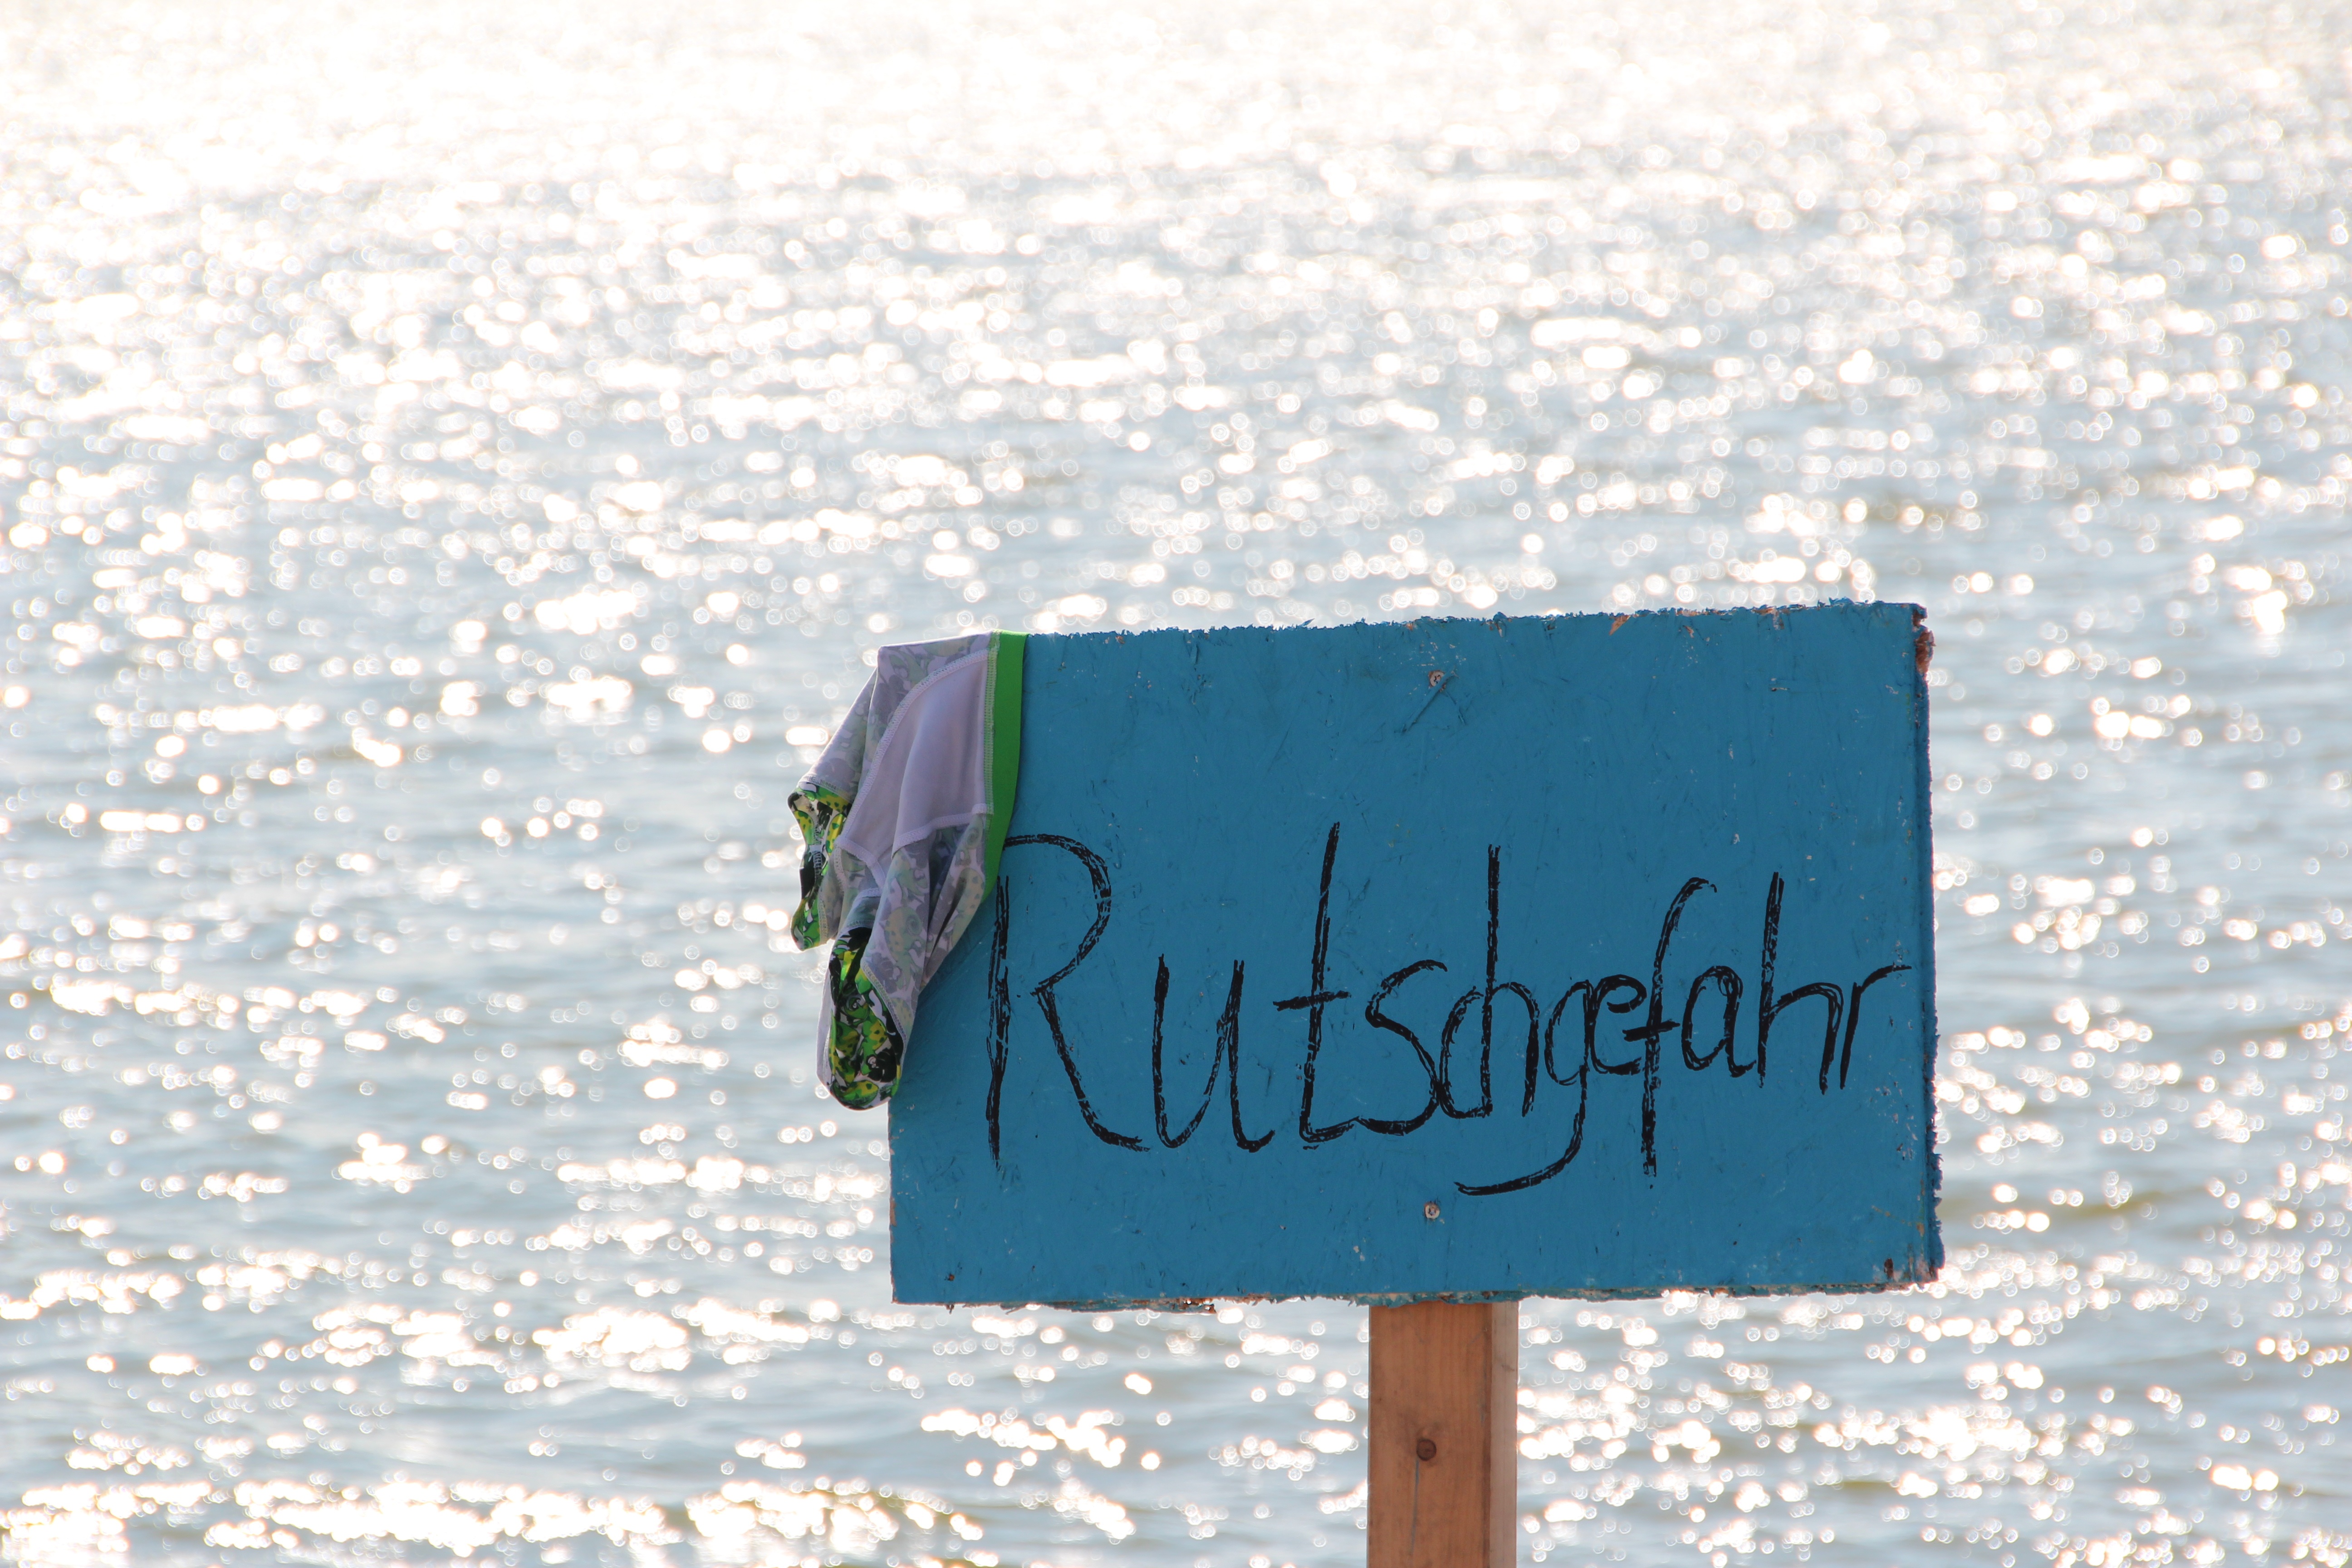
sign, smooth, blue, signage, caution, risk, attention, slip, risk of slipping, banana peel